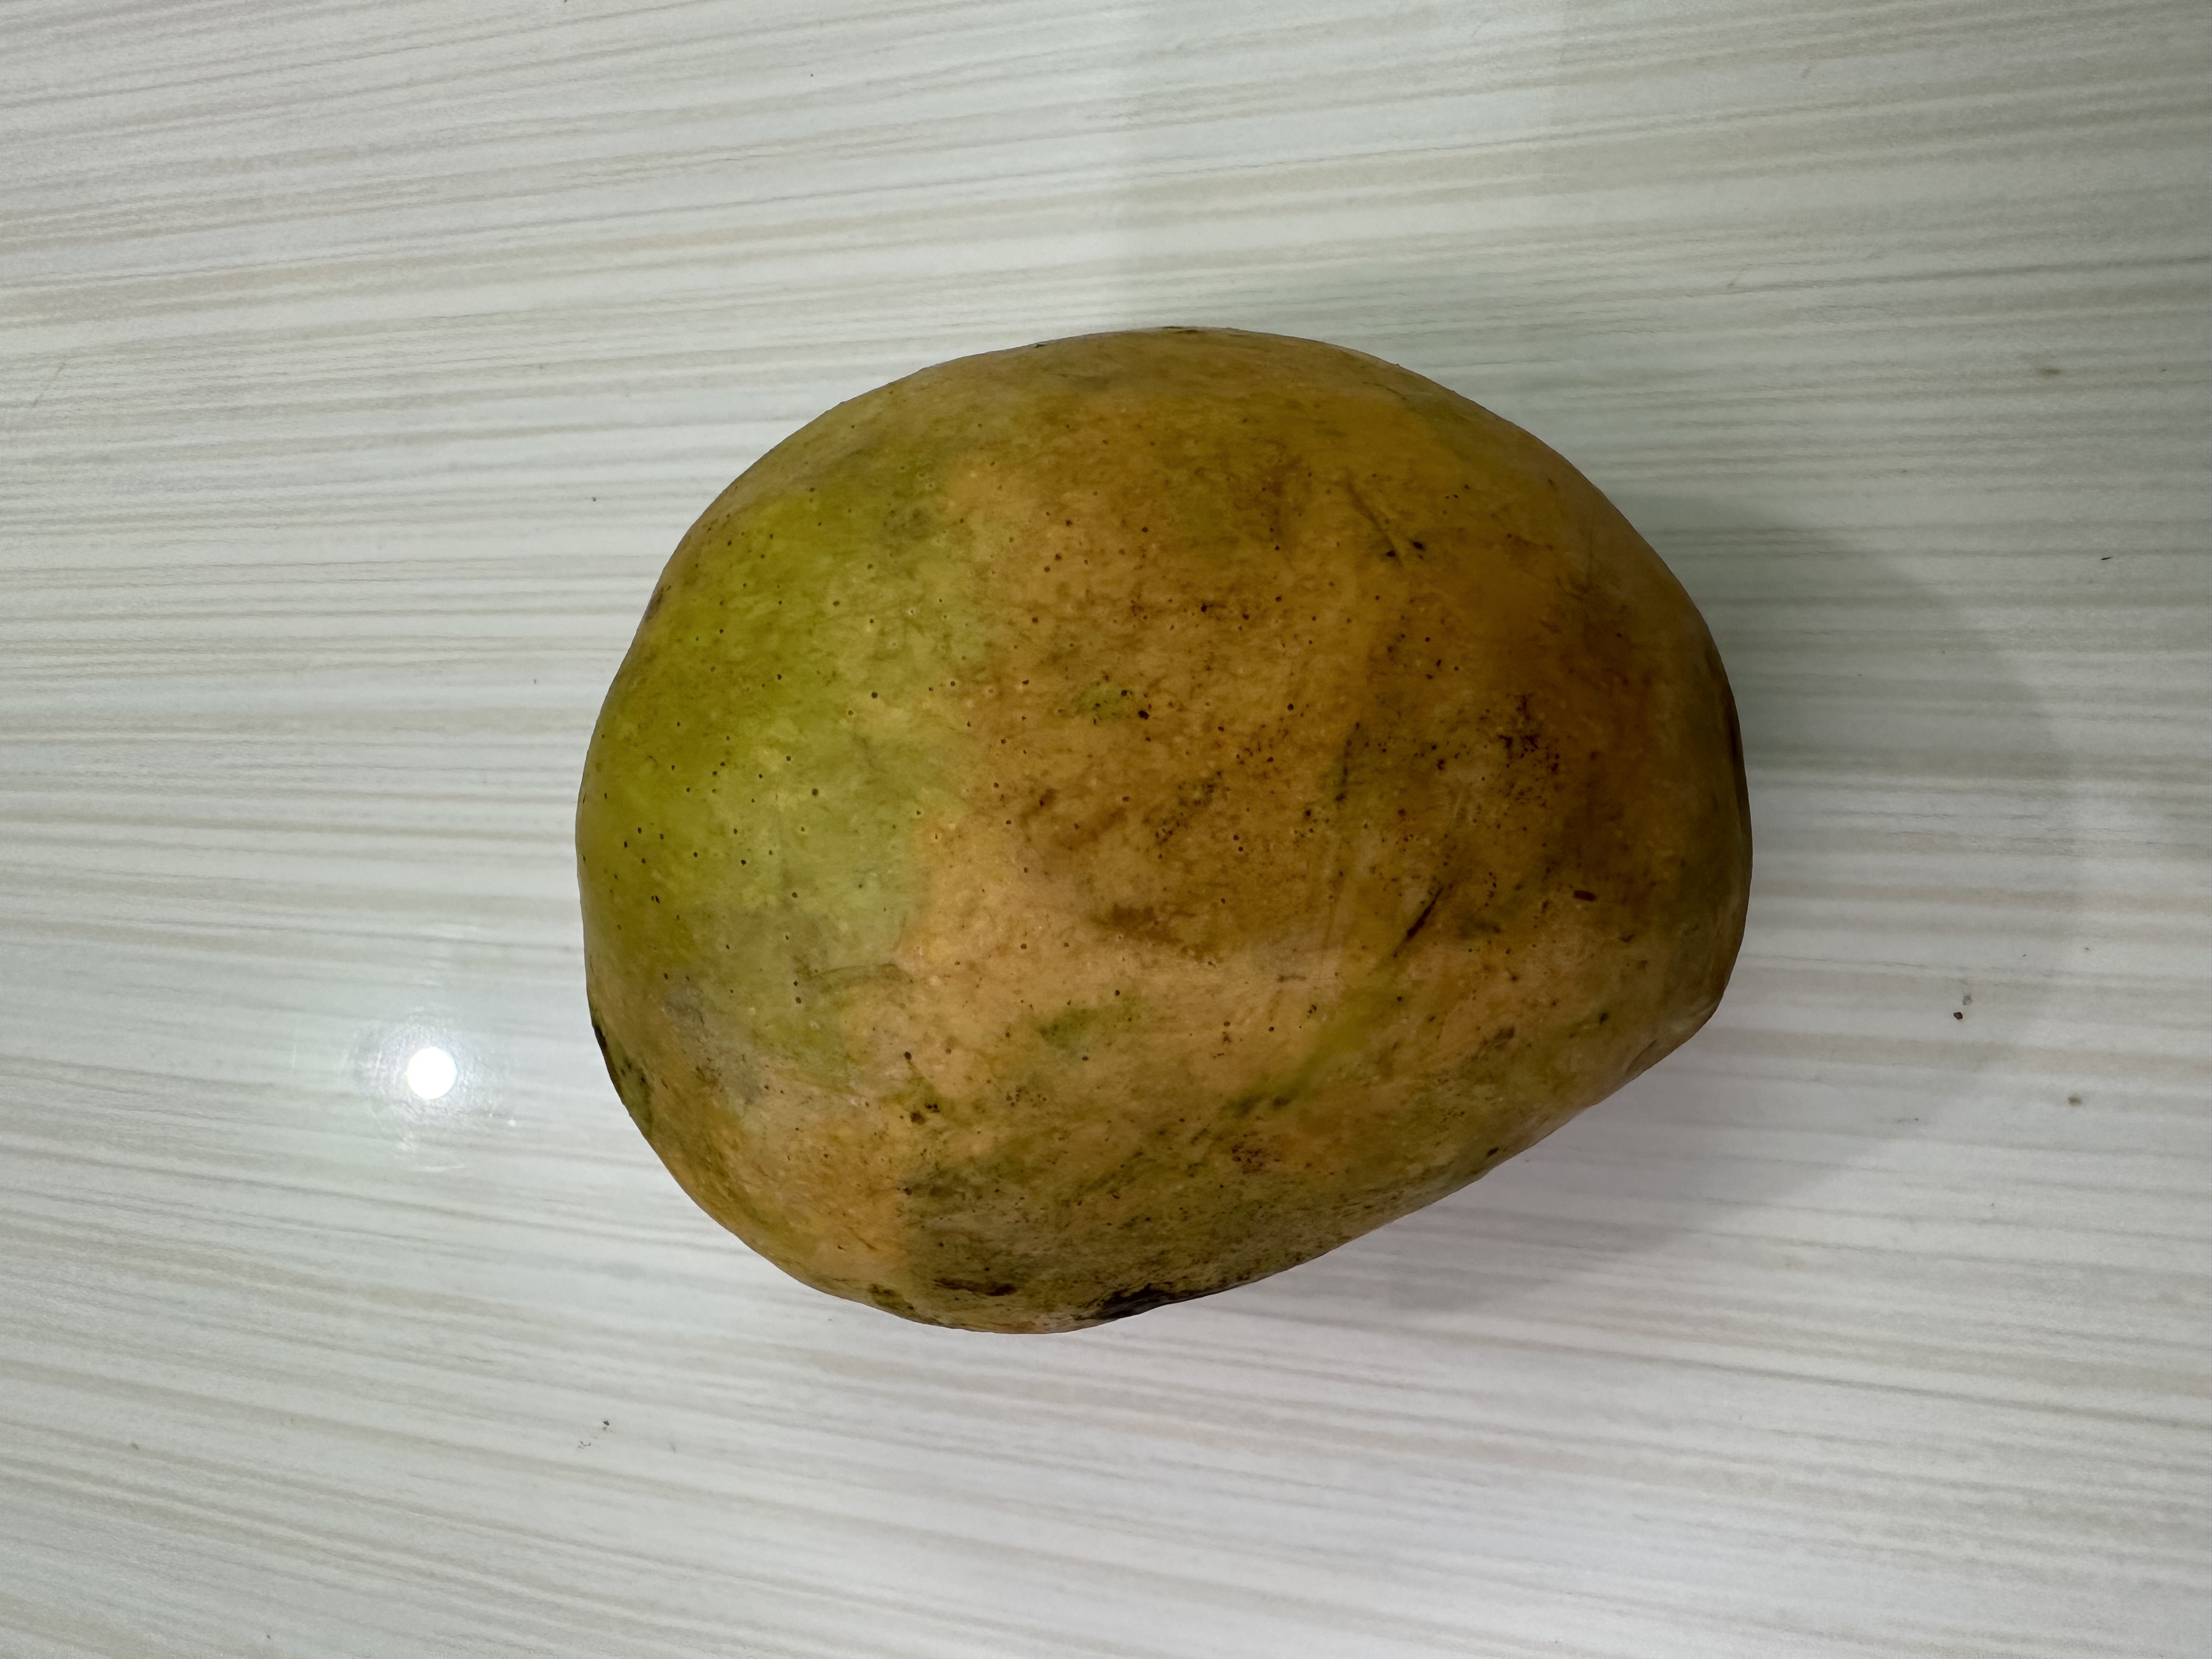
Mango variety: Bari-4